List of fishes of Montana

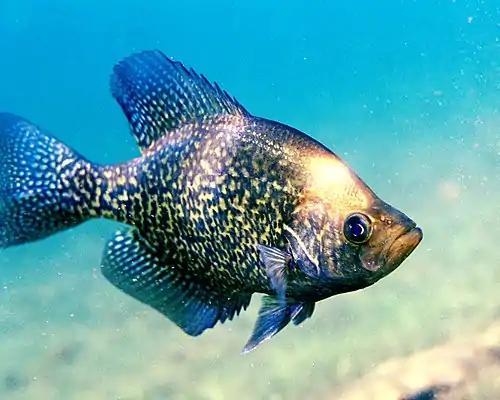
Black crappie

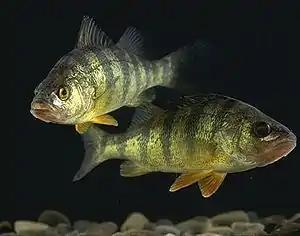
Yellow perch

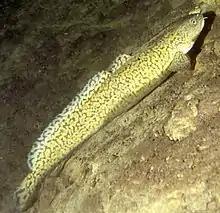
Burbot

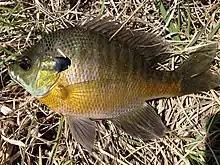
Bluegill

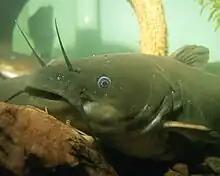
Yellow bullhead

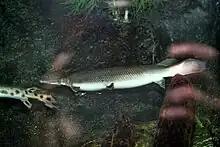
Shortnose gar

Order: Lepisosteiformes. Family: Lepisosteidae